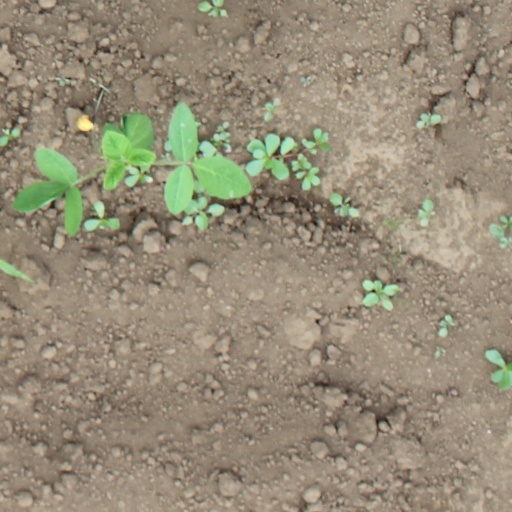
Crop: soybean